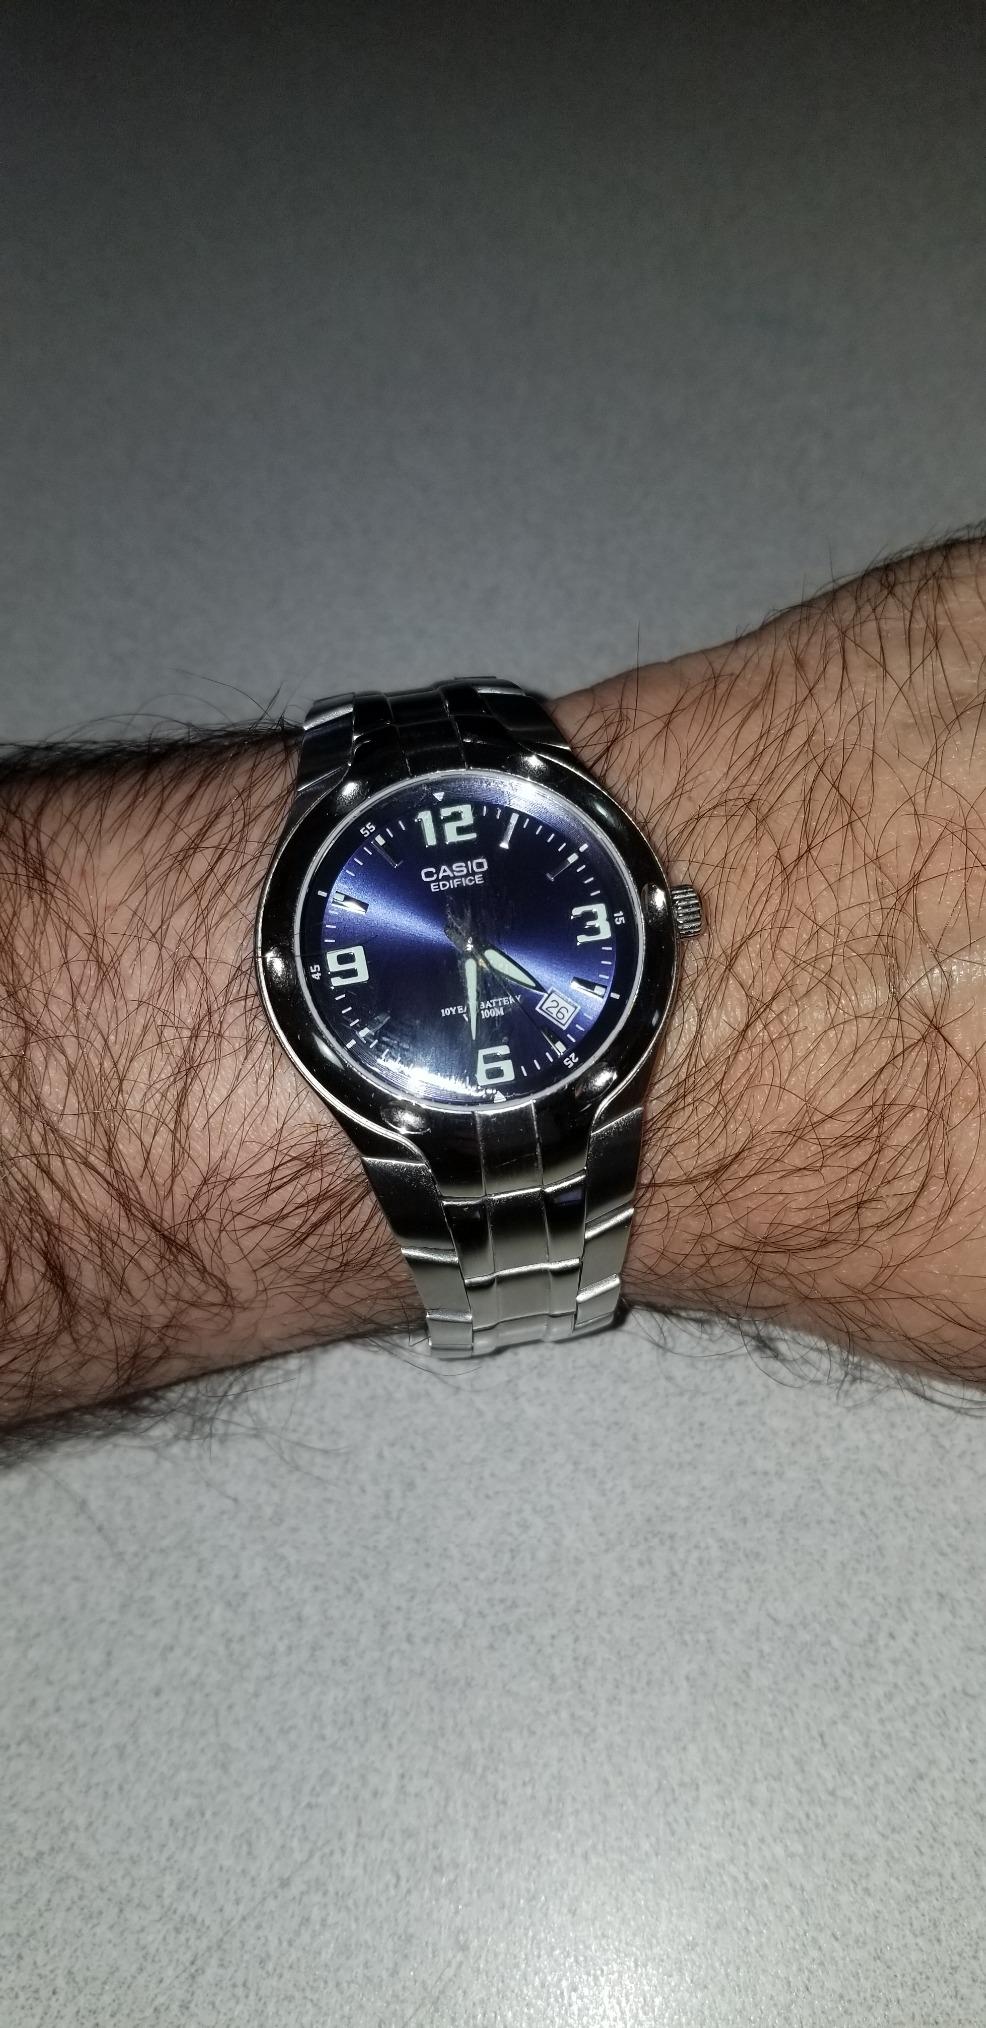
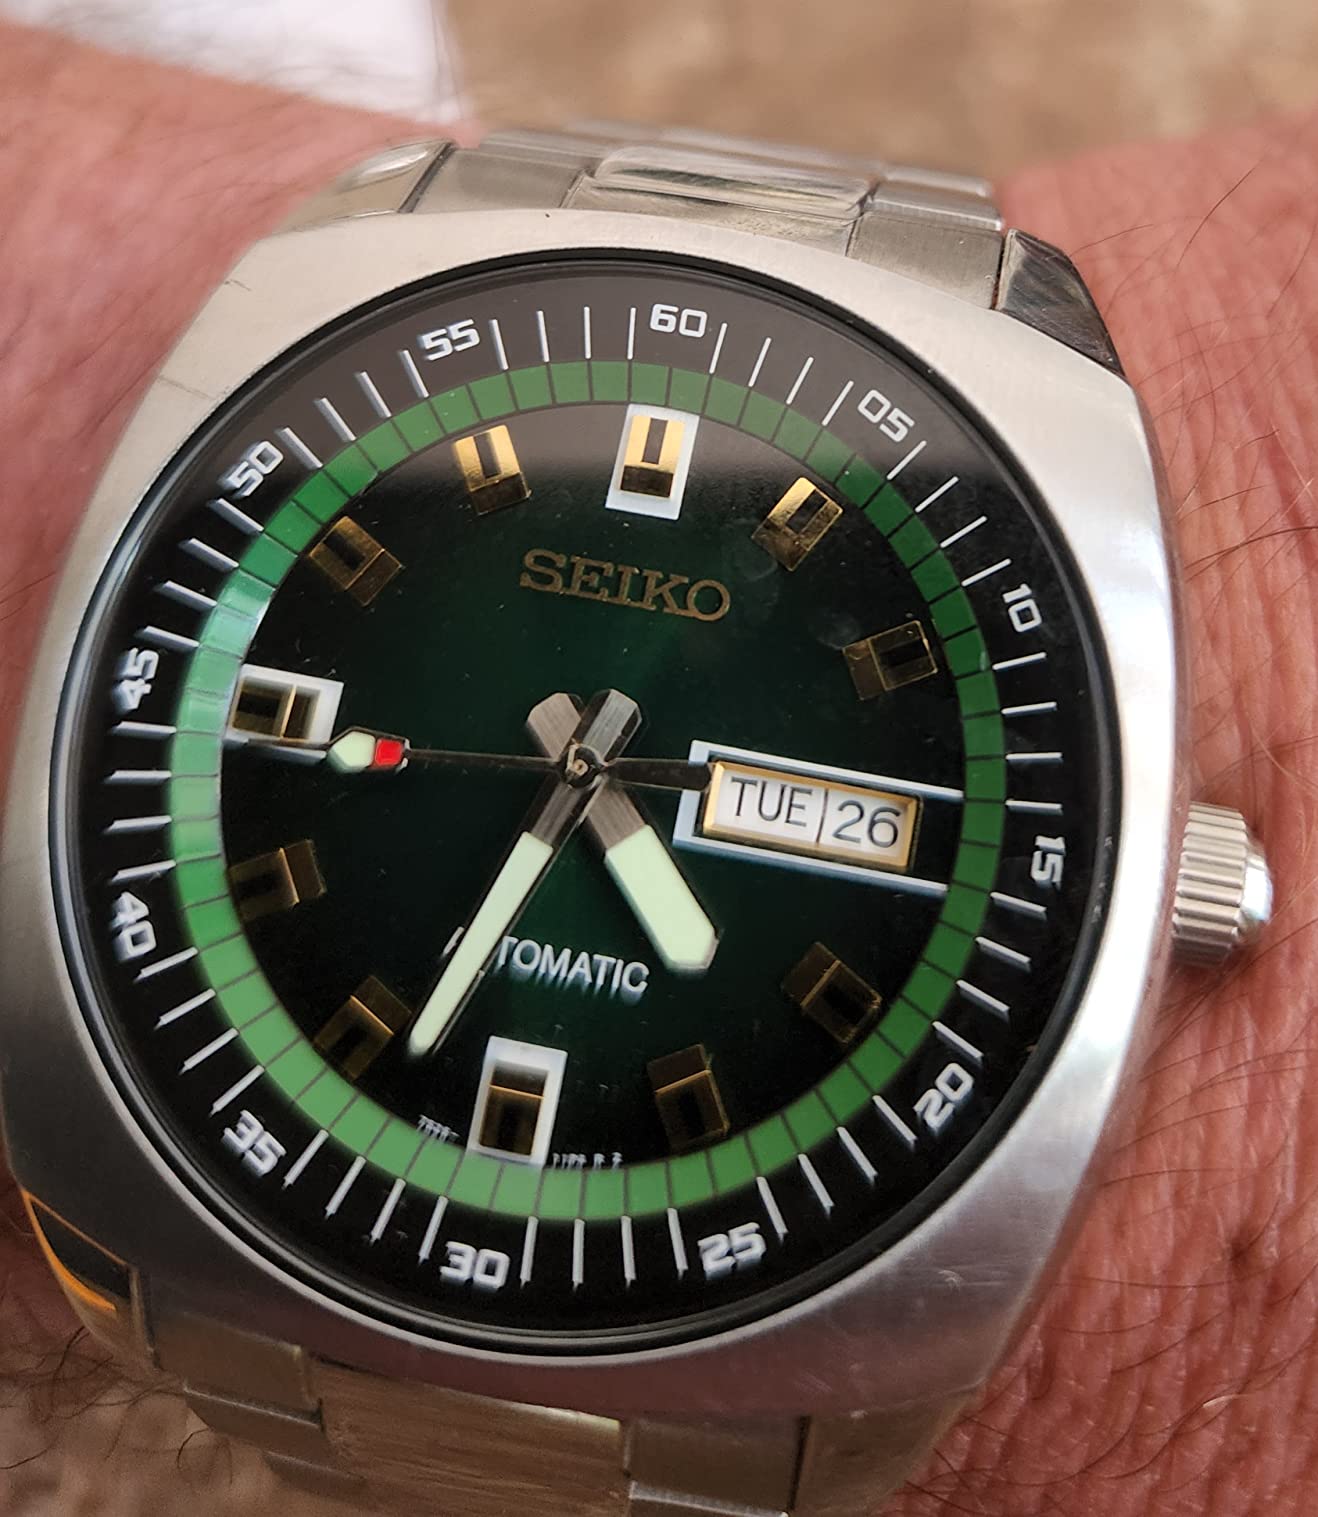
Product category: accessories_watch
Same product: no